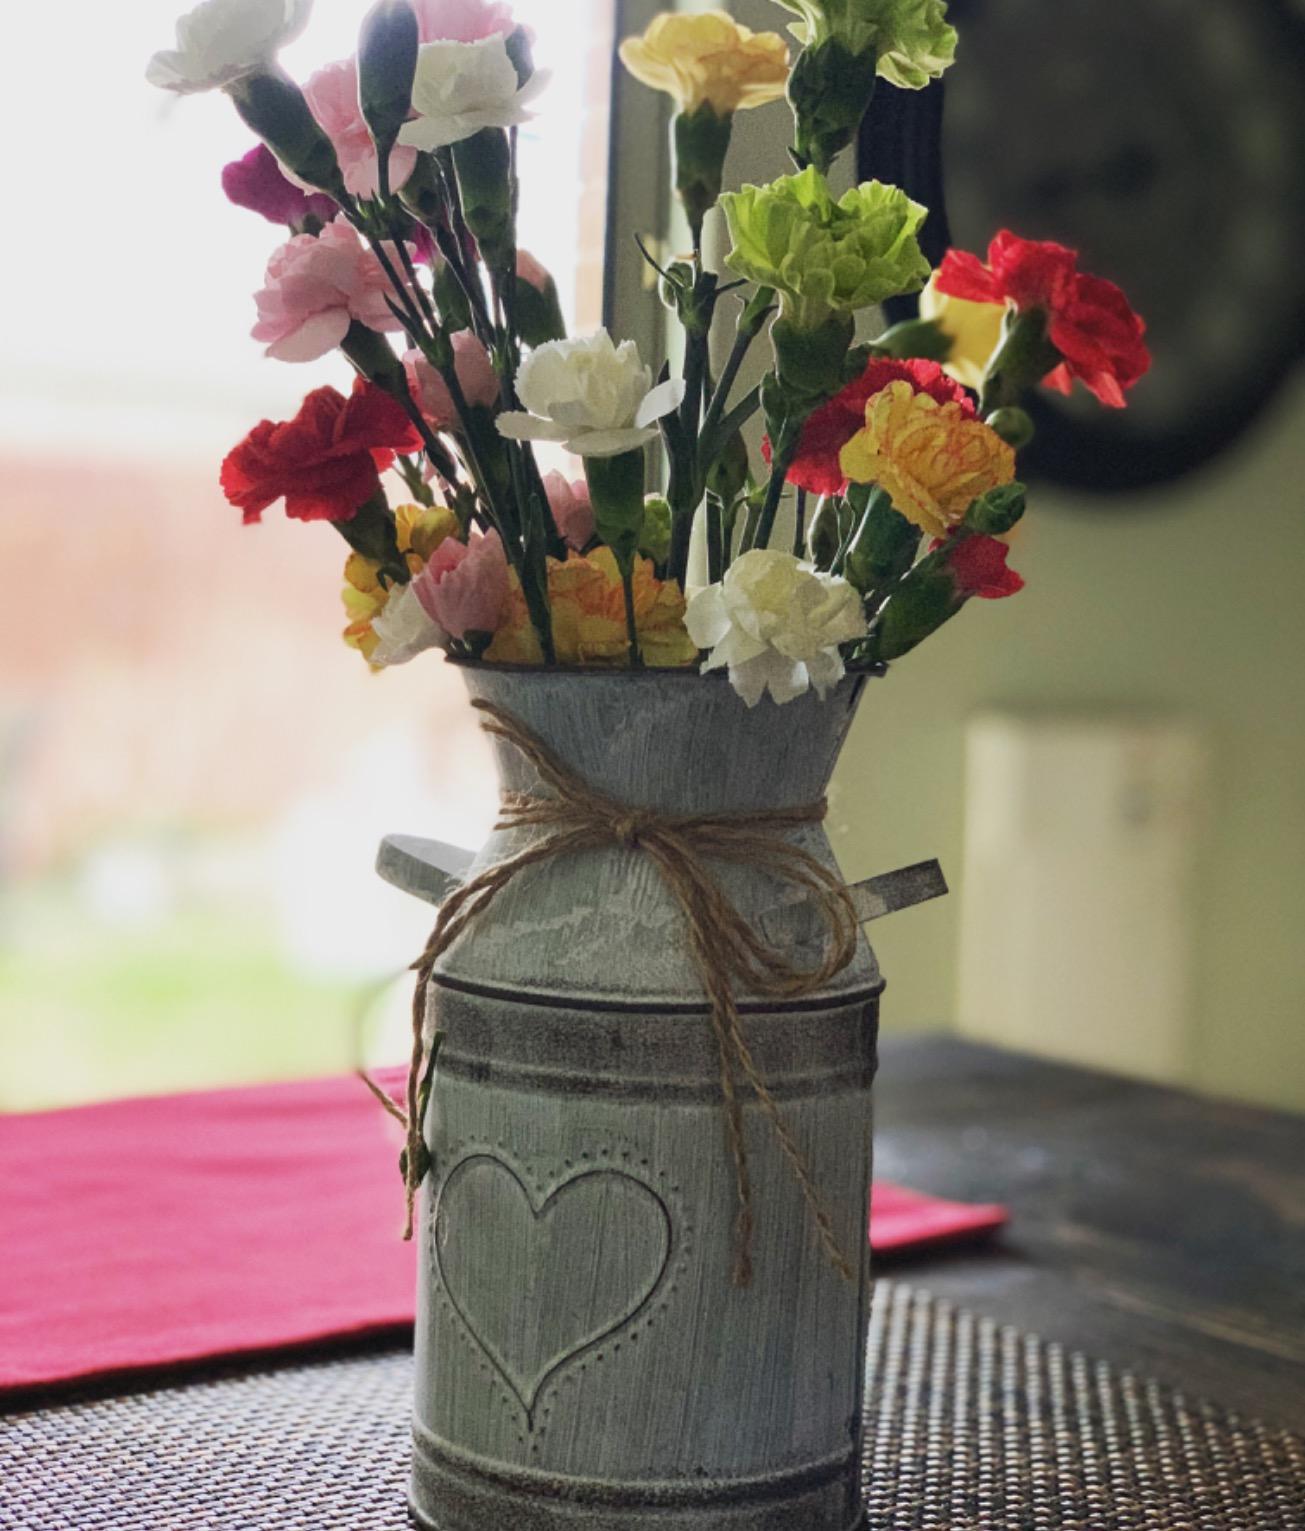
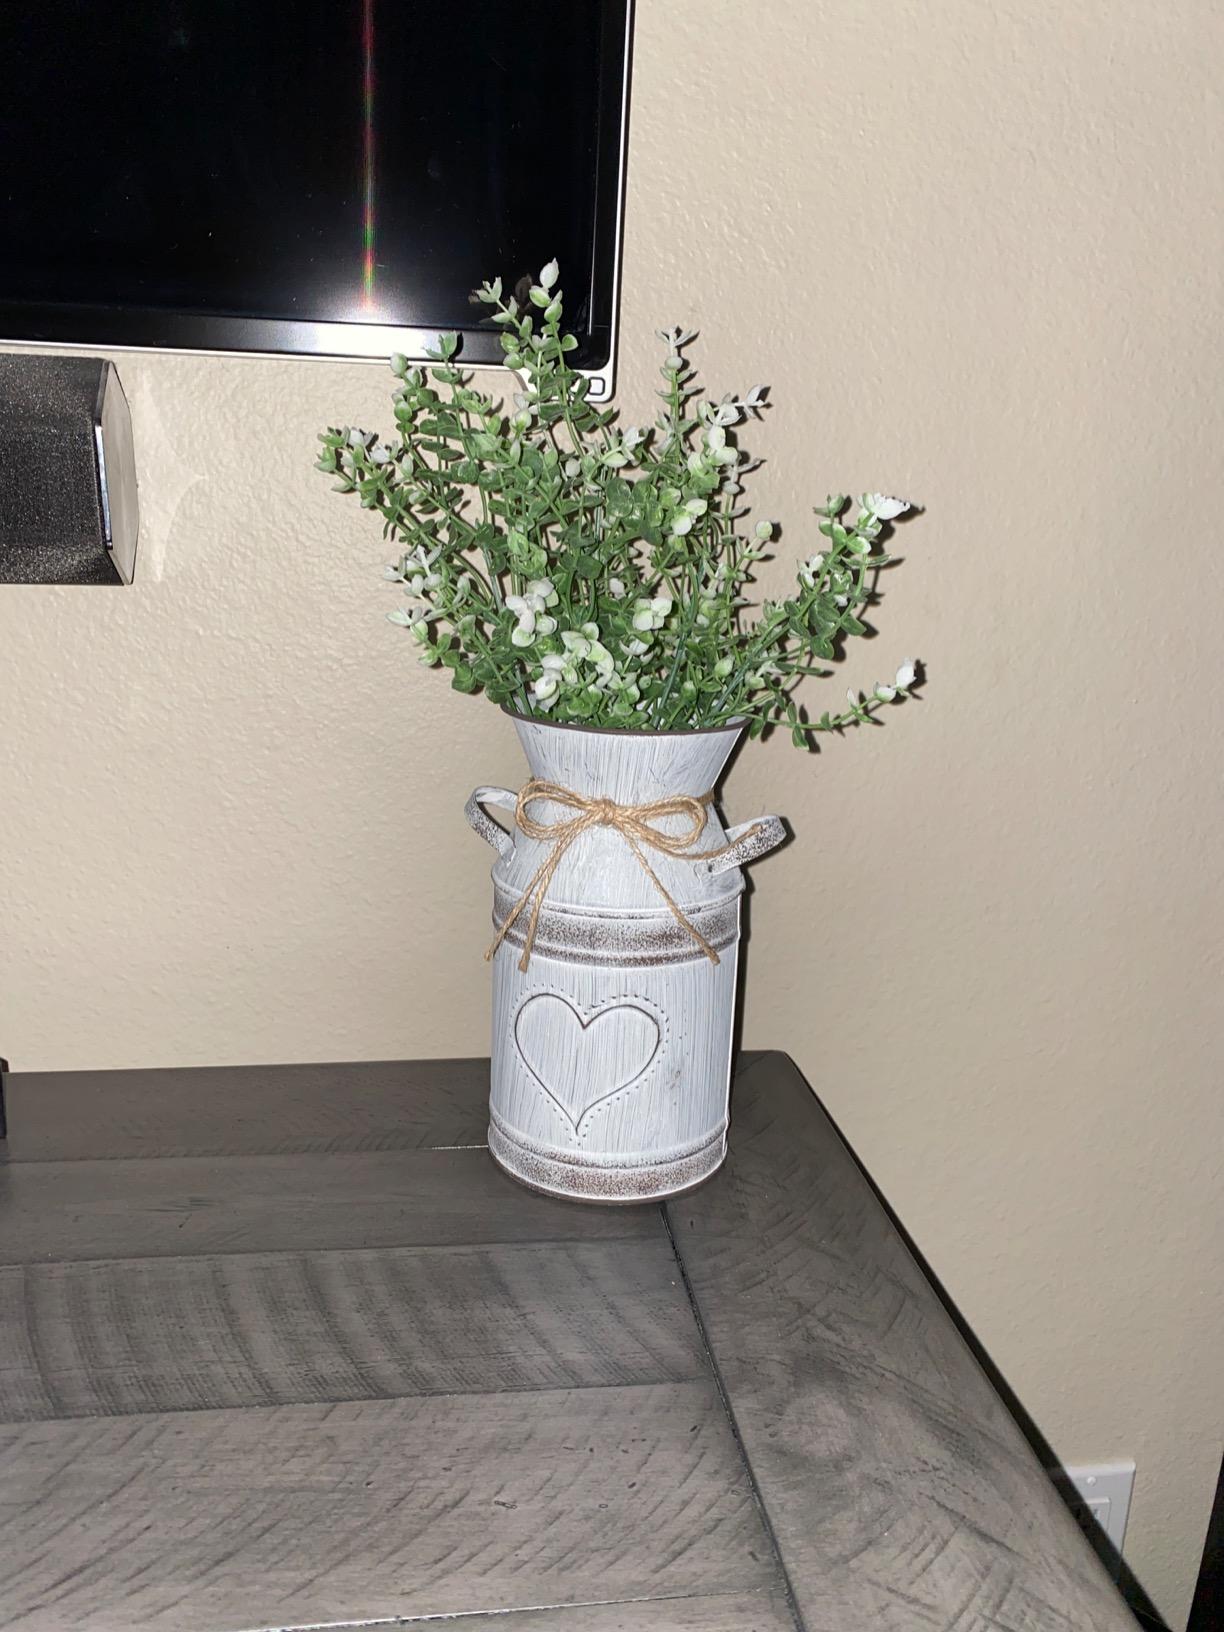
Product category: vase
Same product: yes